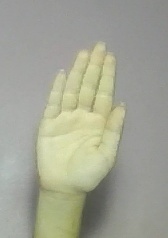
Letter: seen